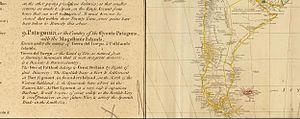
La souveraineté sur les îles Malouines est contestée entre l'Argentine et le Royaume-Uni.